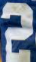
Number: 2